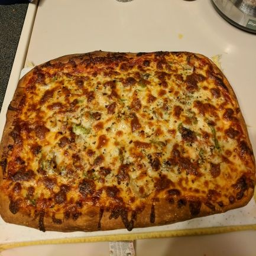
a thin - crusted pizza done like person used to make .